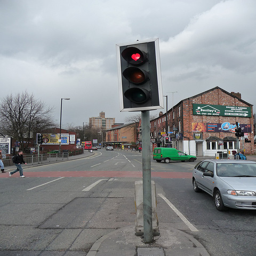
A traffic light sitting in the middle of a road filled with cars and people.
A traffic light sitting in the middle of a road.
The traffic light on this street is on red.
Red traffic signal on an island in the middle of a wide street.
A traffic light in the middle of a road.